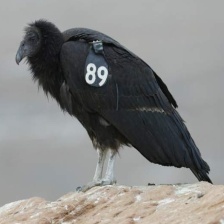
Species: CALIFORNIA CONDOR
Scientific name: GYMNOGYPS CALIFORNIANUS
ImageNet parent category: vulture